Imaigal

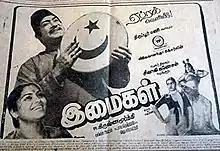
Theatrical release poster

Imaigal is a 1983 Indian Tamil-language film, directed by R. Krishnamoorthy and produced by Thiruppur Mani of Vivekananda Pictures. The film stars Sivaji Ganesan, Saritha, Sarath Babu and Sudarshan. It was released on 12 April 1983.